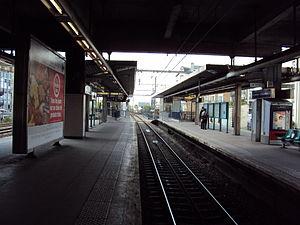
La voie centrale de la gare de a Varenne Chennevières
La ligne A du RER d'Île-de-France, plus souvent simplement nommée RER A, est une ligne du réseau express régional d'Île-de-France qui traverse d'est en ouest l'agglomération parisienne, avec plusieurs branches aux extrémités d'un tronçon central. Elle relie Saint-Germain-en-Laye, Cergy et Poissy à l'ouest, à Boissy-Saint-Léger et Marne-la-Vallée à l'est, en passant par le cœur de Paris.